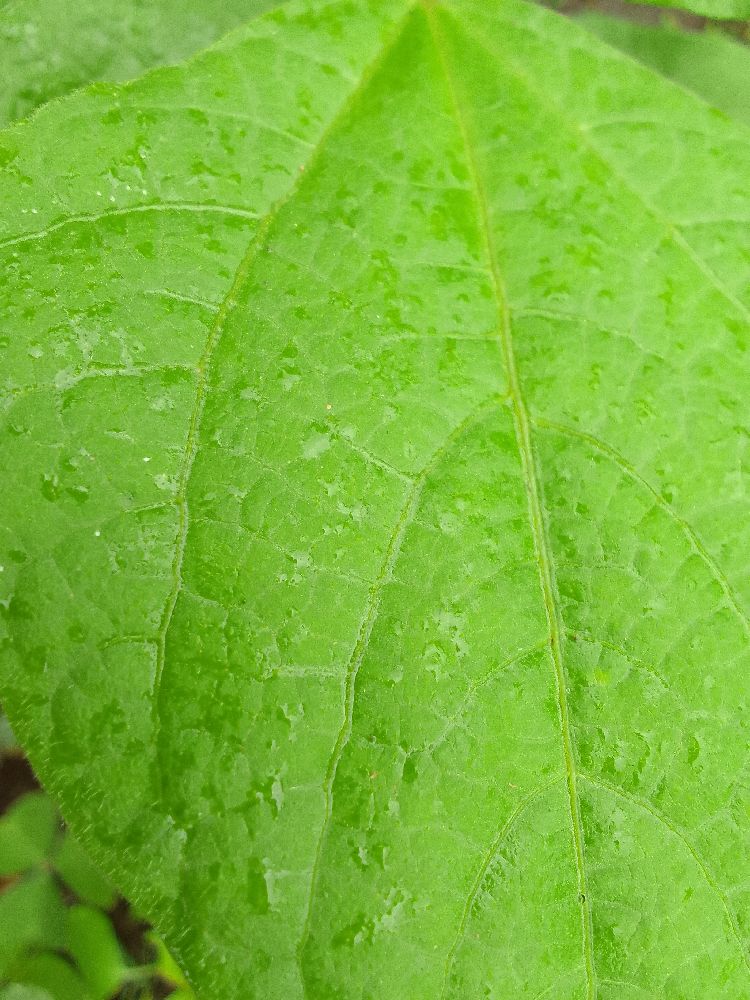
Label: healthy